Obwarzanek krakowski
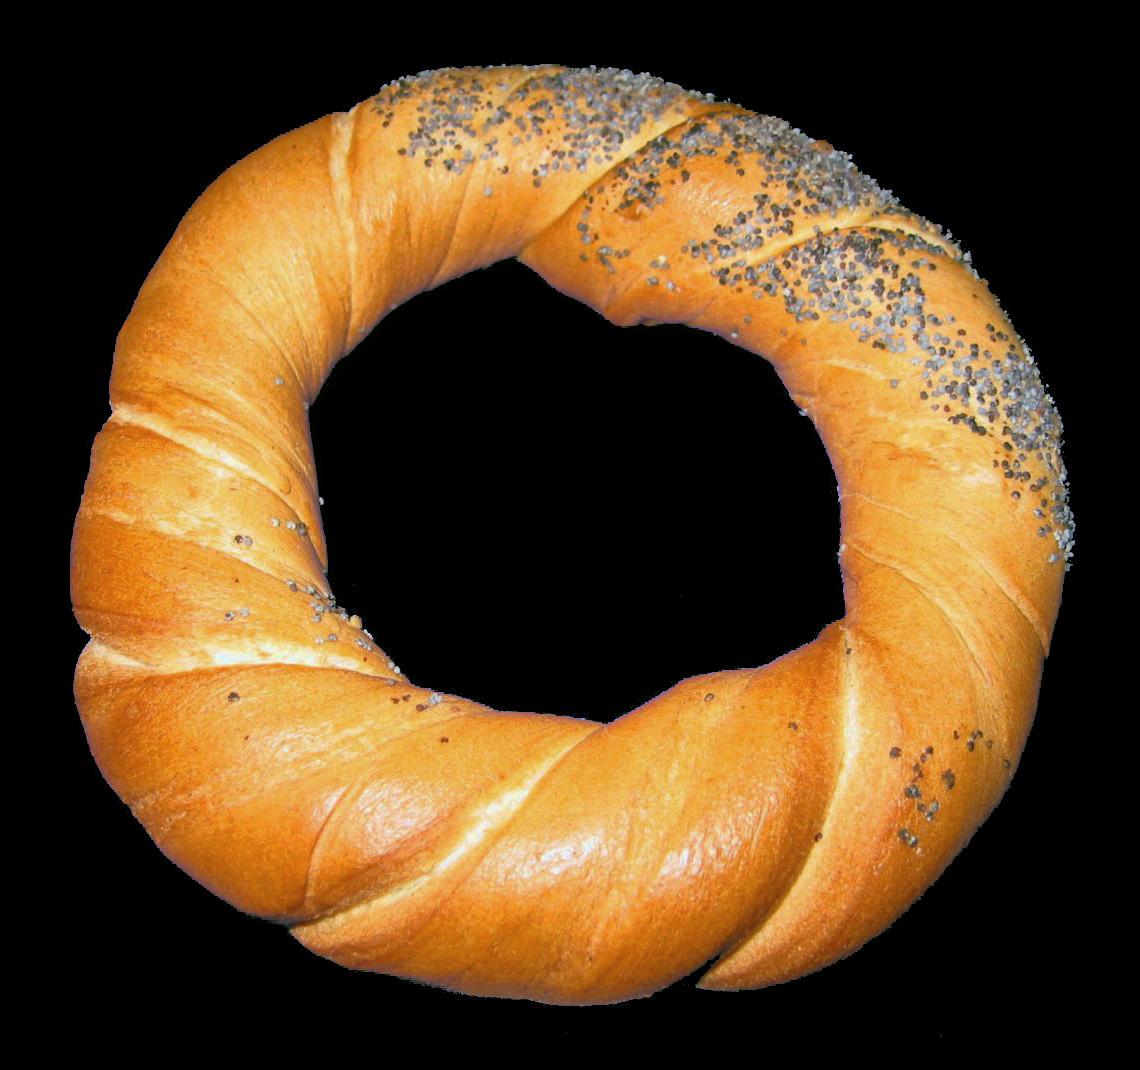
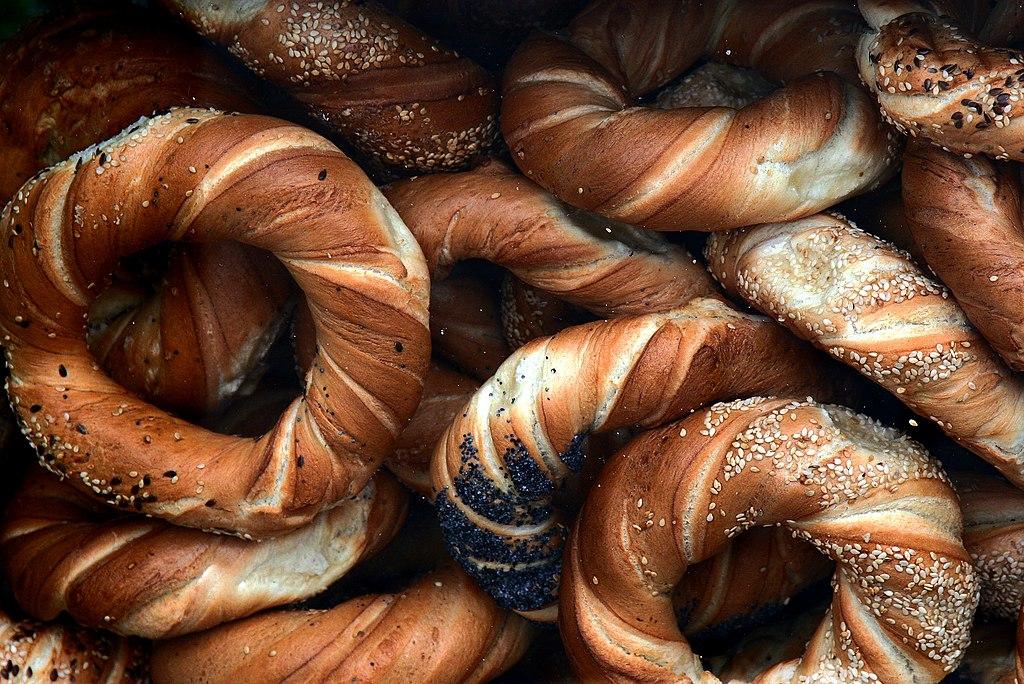
Also known as:
arz - Egyptian Arabic: كراكوفسكى
ba - Bashkir: Краков керәндиле
el - Greek: Κρακοβιανό ομπβαζάνεκ
fa - Persian: ابواژانک کراکوفسکی
fr - French: Obwarzanek krakowski
hy - Armenian: Կրակովյան օղաբլիթ
jv - Javanese: Obwarzanek krakowski
myv - Erzya: Краковонь клендерь
ru - Russian: Краковский бублик
uk - Ukrainian: Бублик краківський
uz - Uzbek: Krakov teshik kulchasi
vi - Vietnamese: Obwarzanek krakowski
zh - Chinese: 克拉科夫貝果
Category: bread (braided bread)
Cuisine: Polish
Associated cuisines: Polish
Area: Kraków
Countries: Poland
Region: Eastern Europe, , , ,
The dish is a braided ring-shaped bread that is boiled and sprinkled with salt and sesame or poppy seeds before being baked.